Book of Abraham

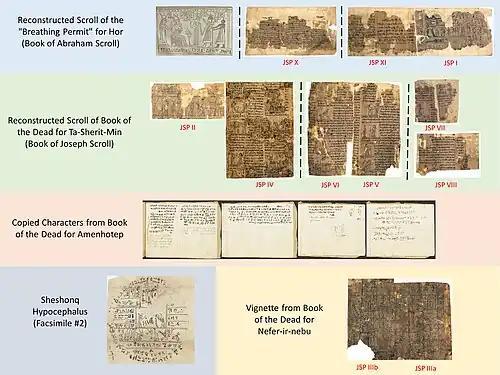
Reconstructed papyri from existing and known fragments

Eleven mummies and several papyri were discovered near the ancient Egyptian city of Thebes by Antonio Lebolo between 1818 and 1822. Following Lebolo's death in 1830, the mummies and assorted objects were sent to New York with instructions that they should be sold in order to benefit the heirs of Lebolo. Michael H. Chandler eventually came into possession of the mummies and artifacts and began displaying them, starting in Philadelphia. Over the next two years Chandler toured the eastern United States, displaying and selling some of the mummies as he traveled.